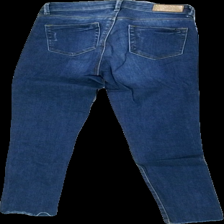
View: back
Type: Jeans
Category: Children
Brand: Not in the list
Colors: Blue
Material: 91% Cotton 9% Cont?
Cut: Tight
Size: 152
Trend: Denim
Price range: 50-100
Recommended usage: Reuse
Description: Tight jeans with raw hem